American Mills Web Shop

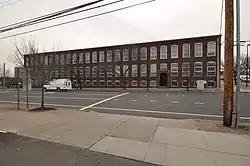

The American Mills Web Shop is a historic industrial complex at Orange Avenue and Front Street in West Haven, Connecticut. Developed between 1903 and 1914, it is an example of industrial development of the period. The complex was listed on the National Register of Historic Places in 1983.